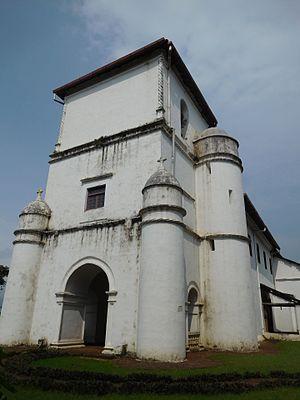
L’Église Notre-Dame-du-Rosaire est un édifice religieux catholique sis à Vieux-Goa en Inde. Construite en 1543 et devenue rapidement paroissiale puis collégiale l’église est le plus ancien des édifices religieux de Goa qui ait survécu sans modification majeure.